History of magic

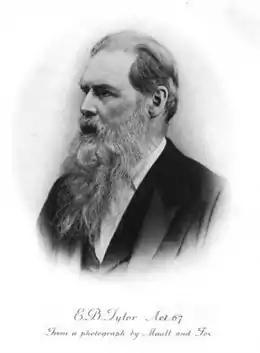
Edward Tylor, an anthropologist who used the term magic in reference to sympathetic magic, an idea that he associated with his concept of animism

Giambattista della Porta (1535-1615) was an Italian scholar, polymath and playwright who lived in Naples at the time of the Scientific Revolution and Reformation. His most famous work, first published in 1558, is entitled "Magia Naturalis (Natural Magic)." In this book he covered a variety of the subjects he had investigated, including occult philosophy, astrology, alchemy, mathematics, meteorology, and natural philosophy. He was also referred to as "professor of secrets".